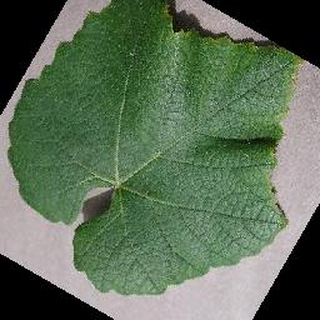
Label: healthy_grape